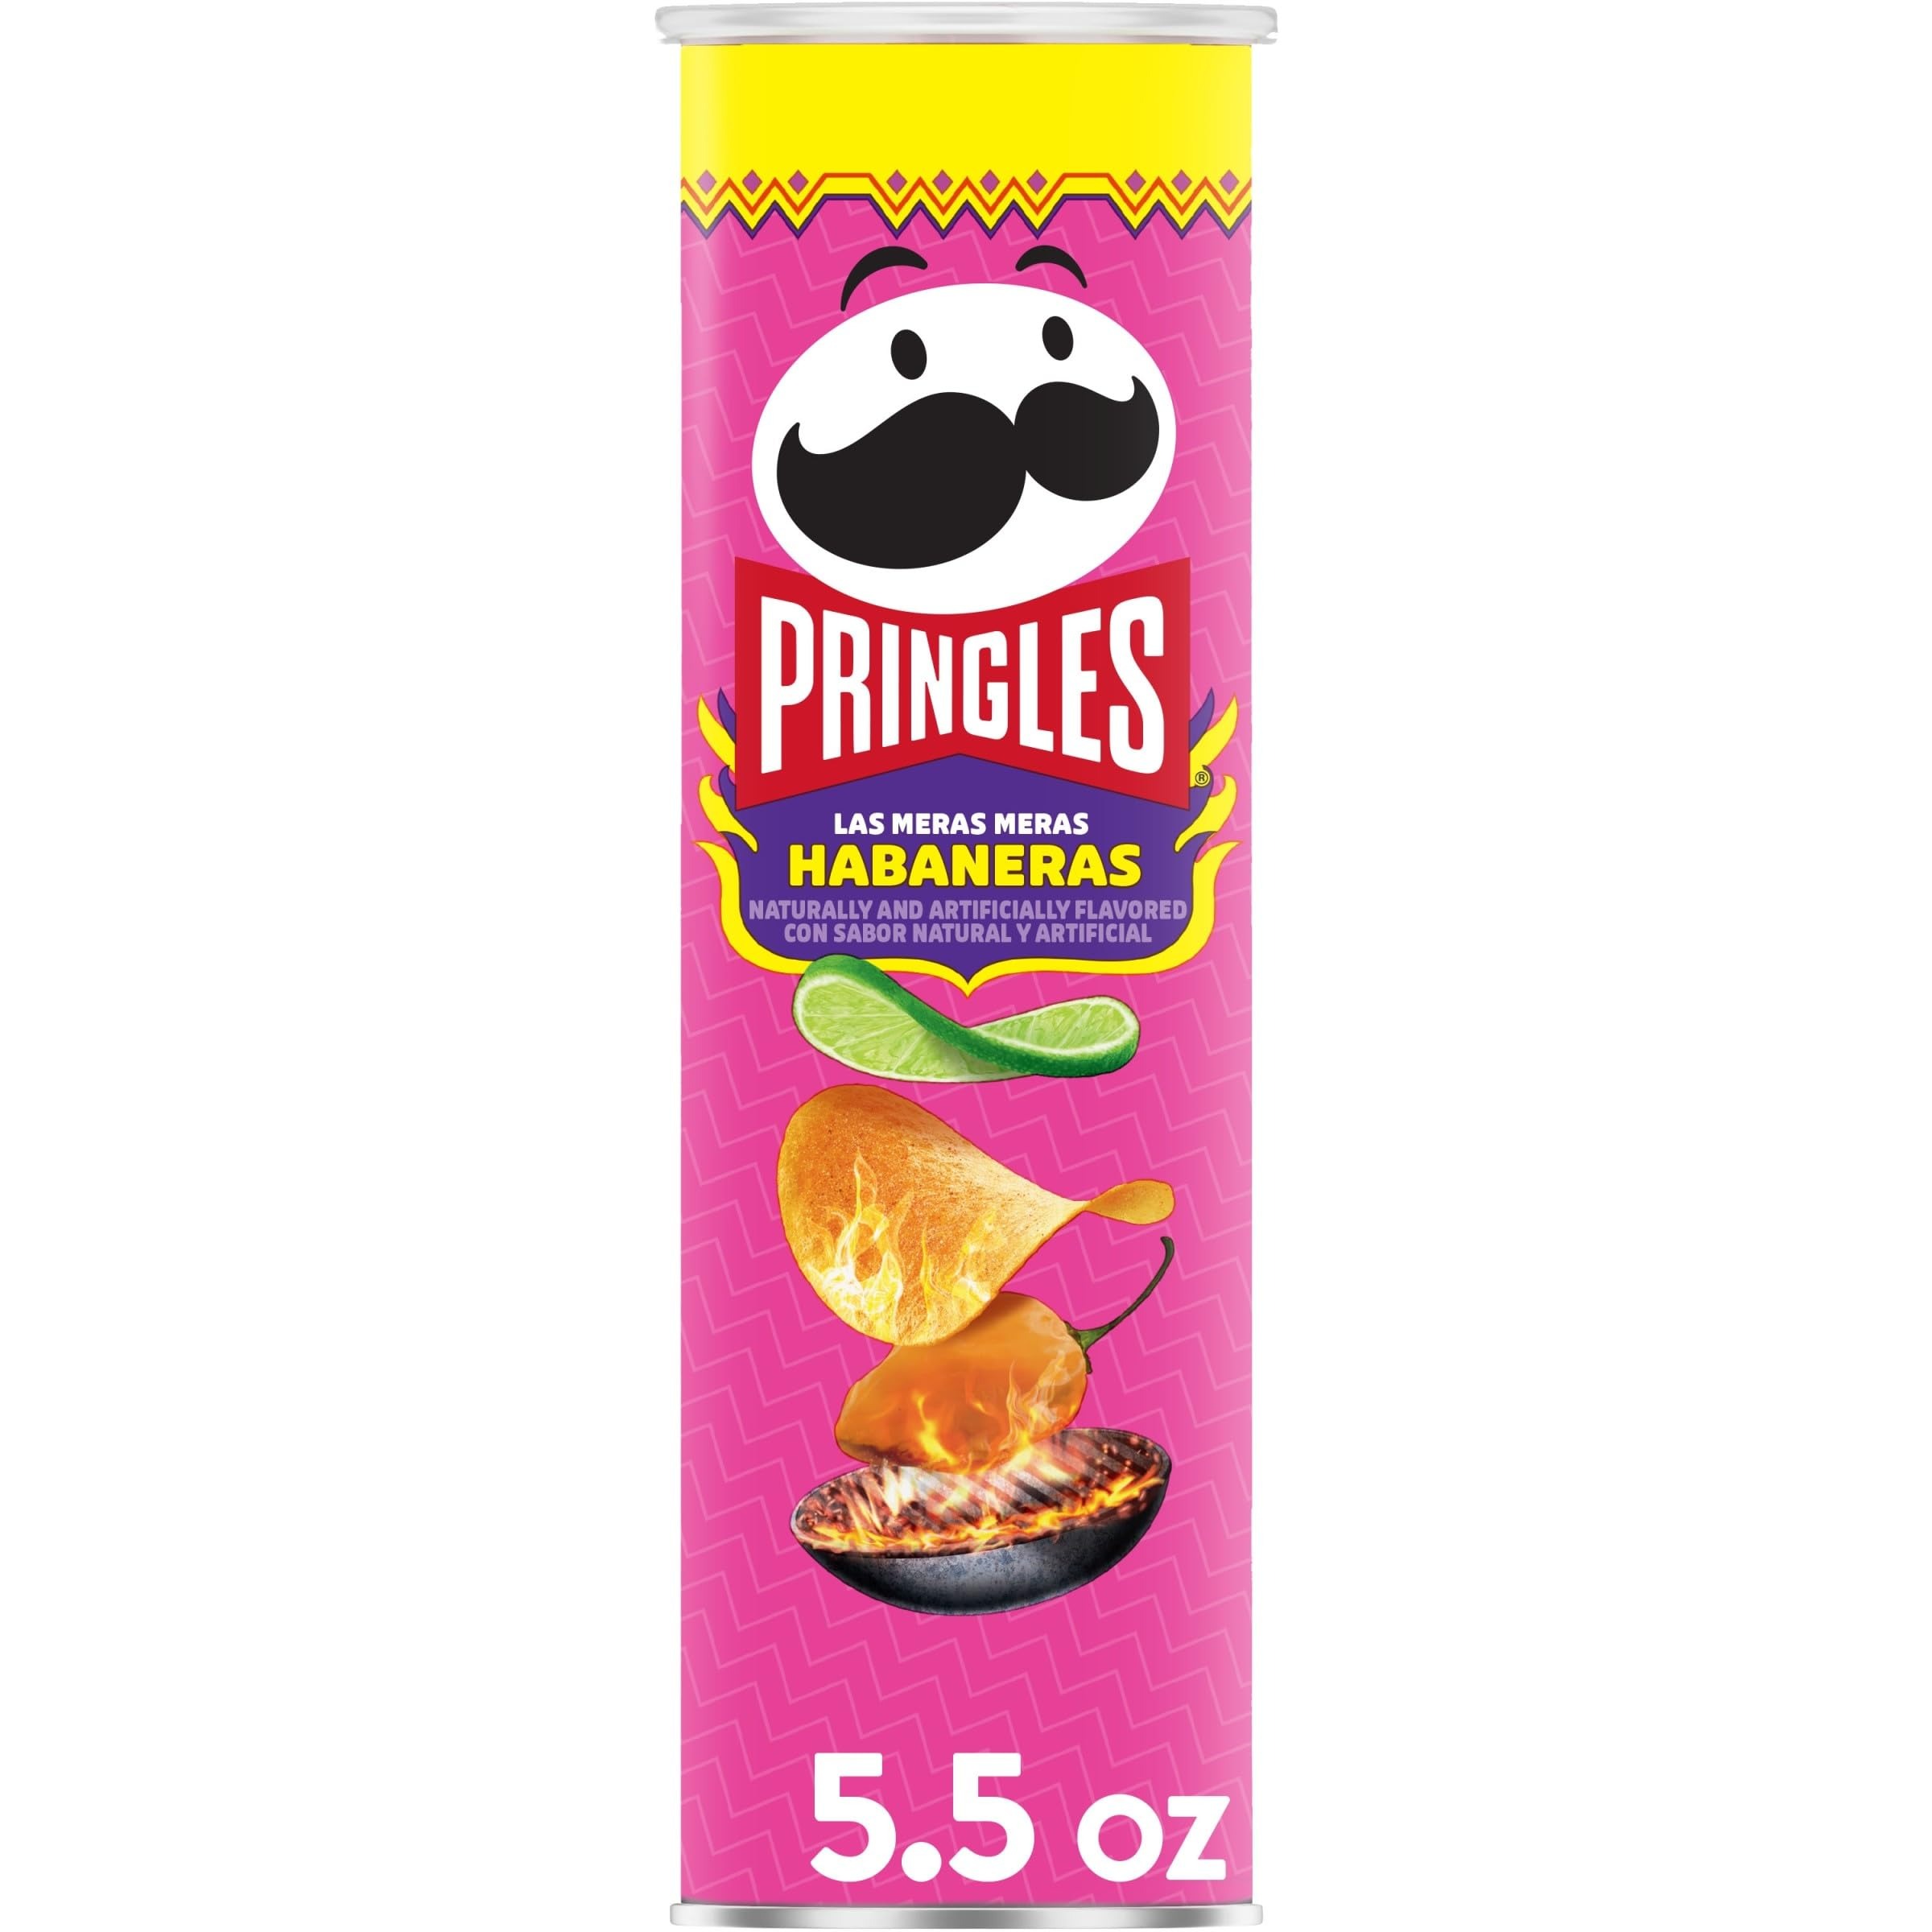
Item Name: Pringles Potato Crisps, Lunch Snacks, On-the-Go Snack, Las Meras Meras Habaneras, 5.5oz Can (1 Can)
Bullet Point 1: Heat up snacking moments with the smoky, spicy flavor and fun shape of Pringles Las Meras Meras Habaneras Potato Crisps
Bullet Point 2: Authentic Mexican flavors come to life with the hot and tangy taste of char-grilled habanero peppers, lime, and salt from edge to edge
Bullet Point 3: Always tasty, never greasy; Kosher Dairy; Contains milk and wheat ingredients
Bullet Point 4: Stack, snack, and savor at home and on the go; Pop open a can for gaming, sports watching, party time, or any time
Bullet Point 5: Includes one, 5.5oz can of ready to eat potato crisps; Packaged for freshness and great taste
Value: 5.5
Unit: Ounce

Price: 3.73